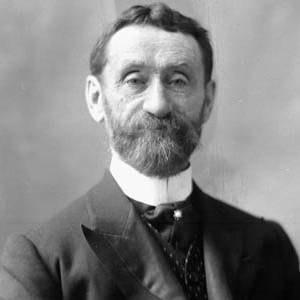
Peter McSweeney était un marchand et un homme politique canadien.